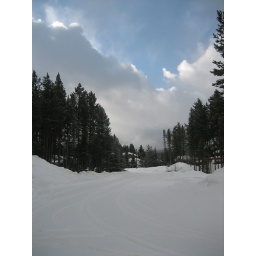
Sunshine and blue sky appearing over Lake Louise